Adrian Crowley

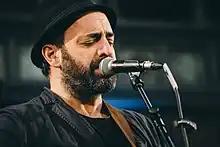
Adrian Crowley, March 2017

Adrian Crowley is a singer, composer, songwriter, lyricist from Galway, based in Dublin and was born in Sliema, Malta.